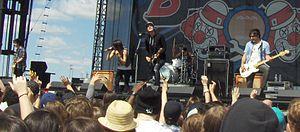
We Are the In Crowd est un groupe de pop punk américain, originaire de Poughkeepsie, dans l'État de New York, formé en 2009. Le groupe est composé de Taylor Jardine, Jordan Eckes, Mike Ferri, Rob Chianelli, et Cameron Hurley. Ils publient leur premier EP, Guaranteed to Disagree, le 8 juin 2010, et suivent avec leur premier album, Best Intentions, en 2011. Leur deuxième album studio, Weird Kids, est publié le 18 février 2014. Le groupe annonce une pause en février 2016.